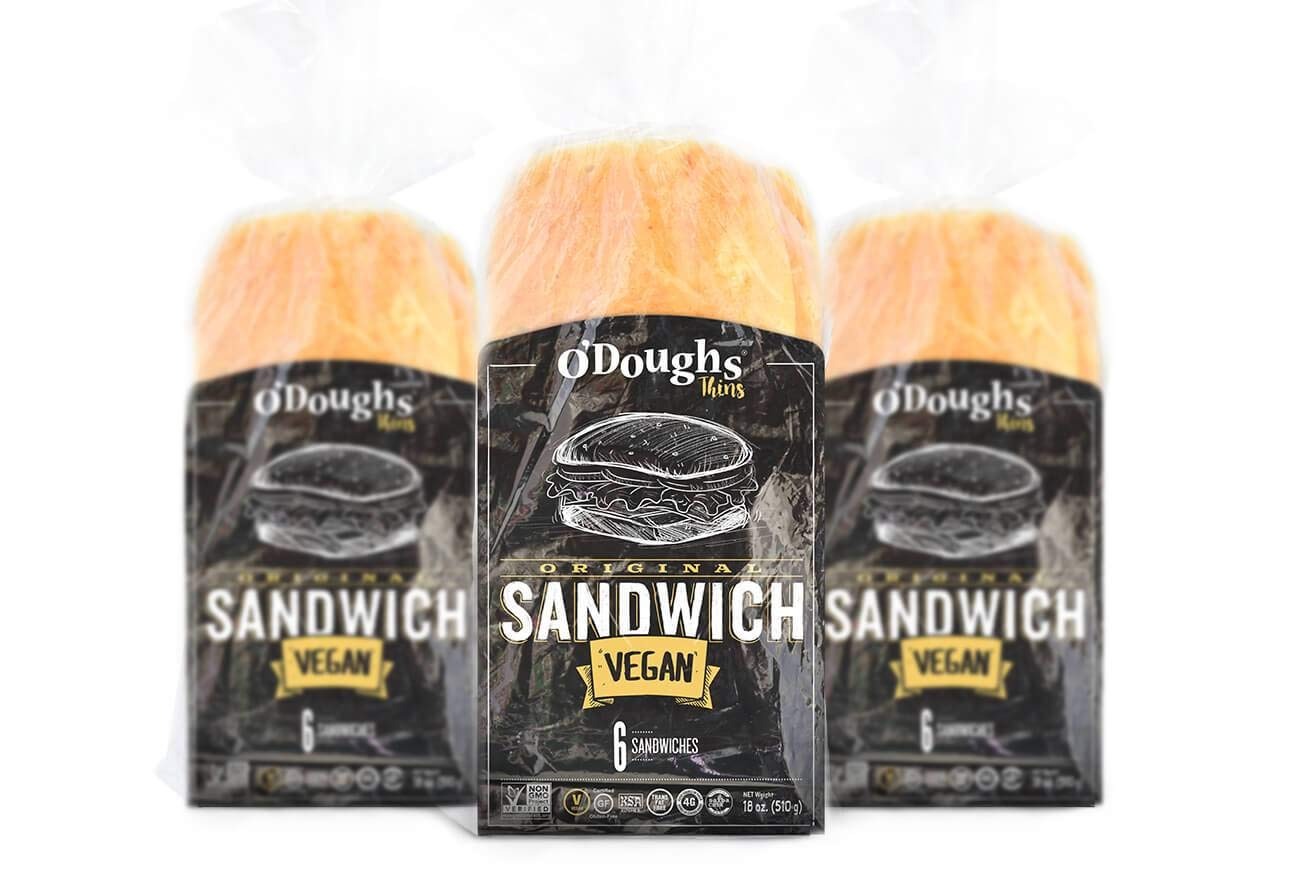
Item Name: O'Dough Thins Gluten Free Sandwich Bread, Presliced Sandwich, 18 ounce [6 Packs]
Value: 108.0
Unit: Fl Oz

Price: 47.5